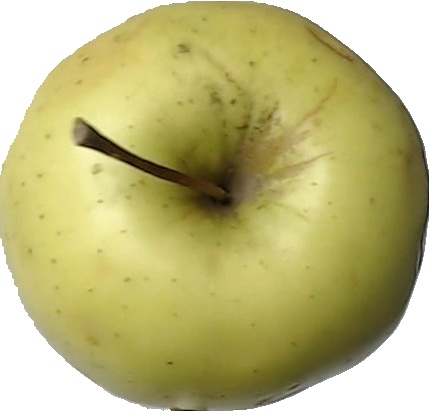
Label: apple_golden_2